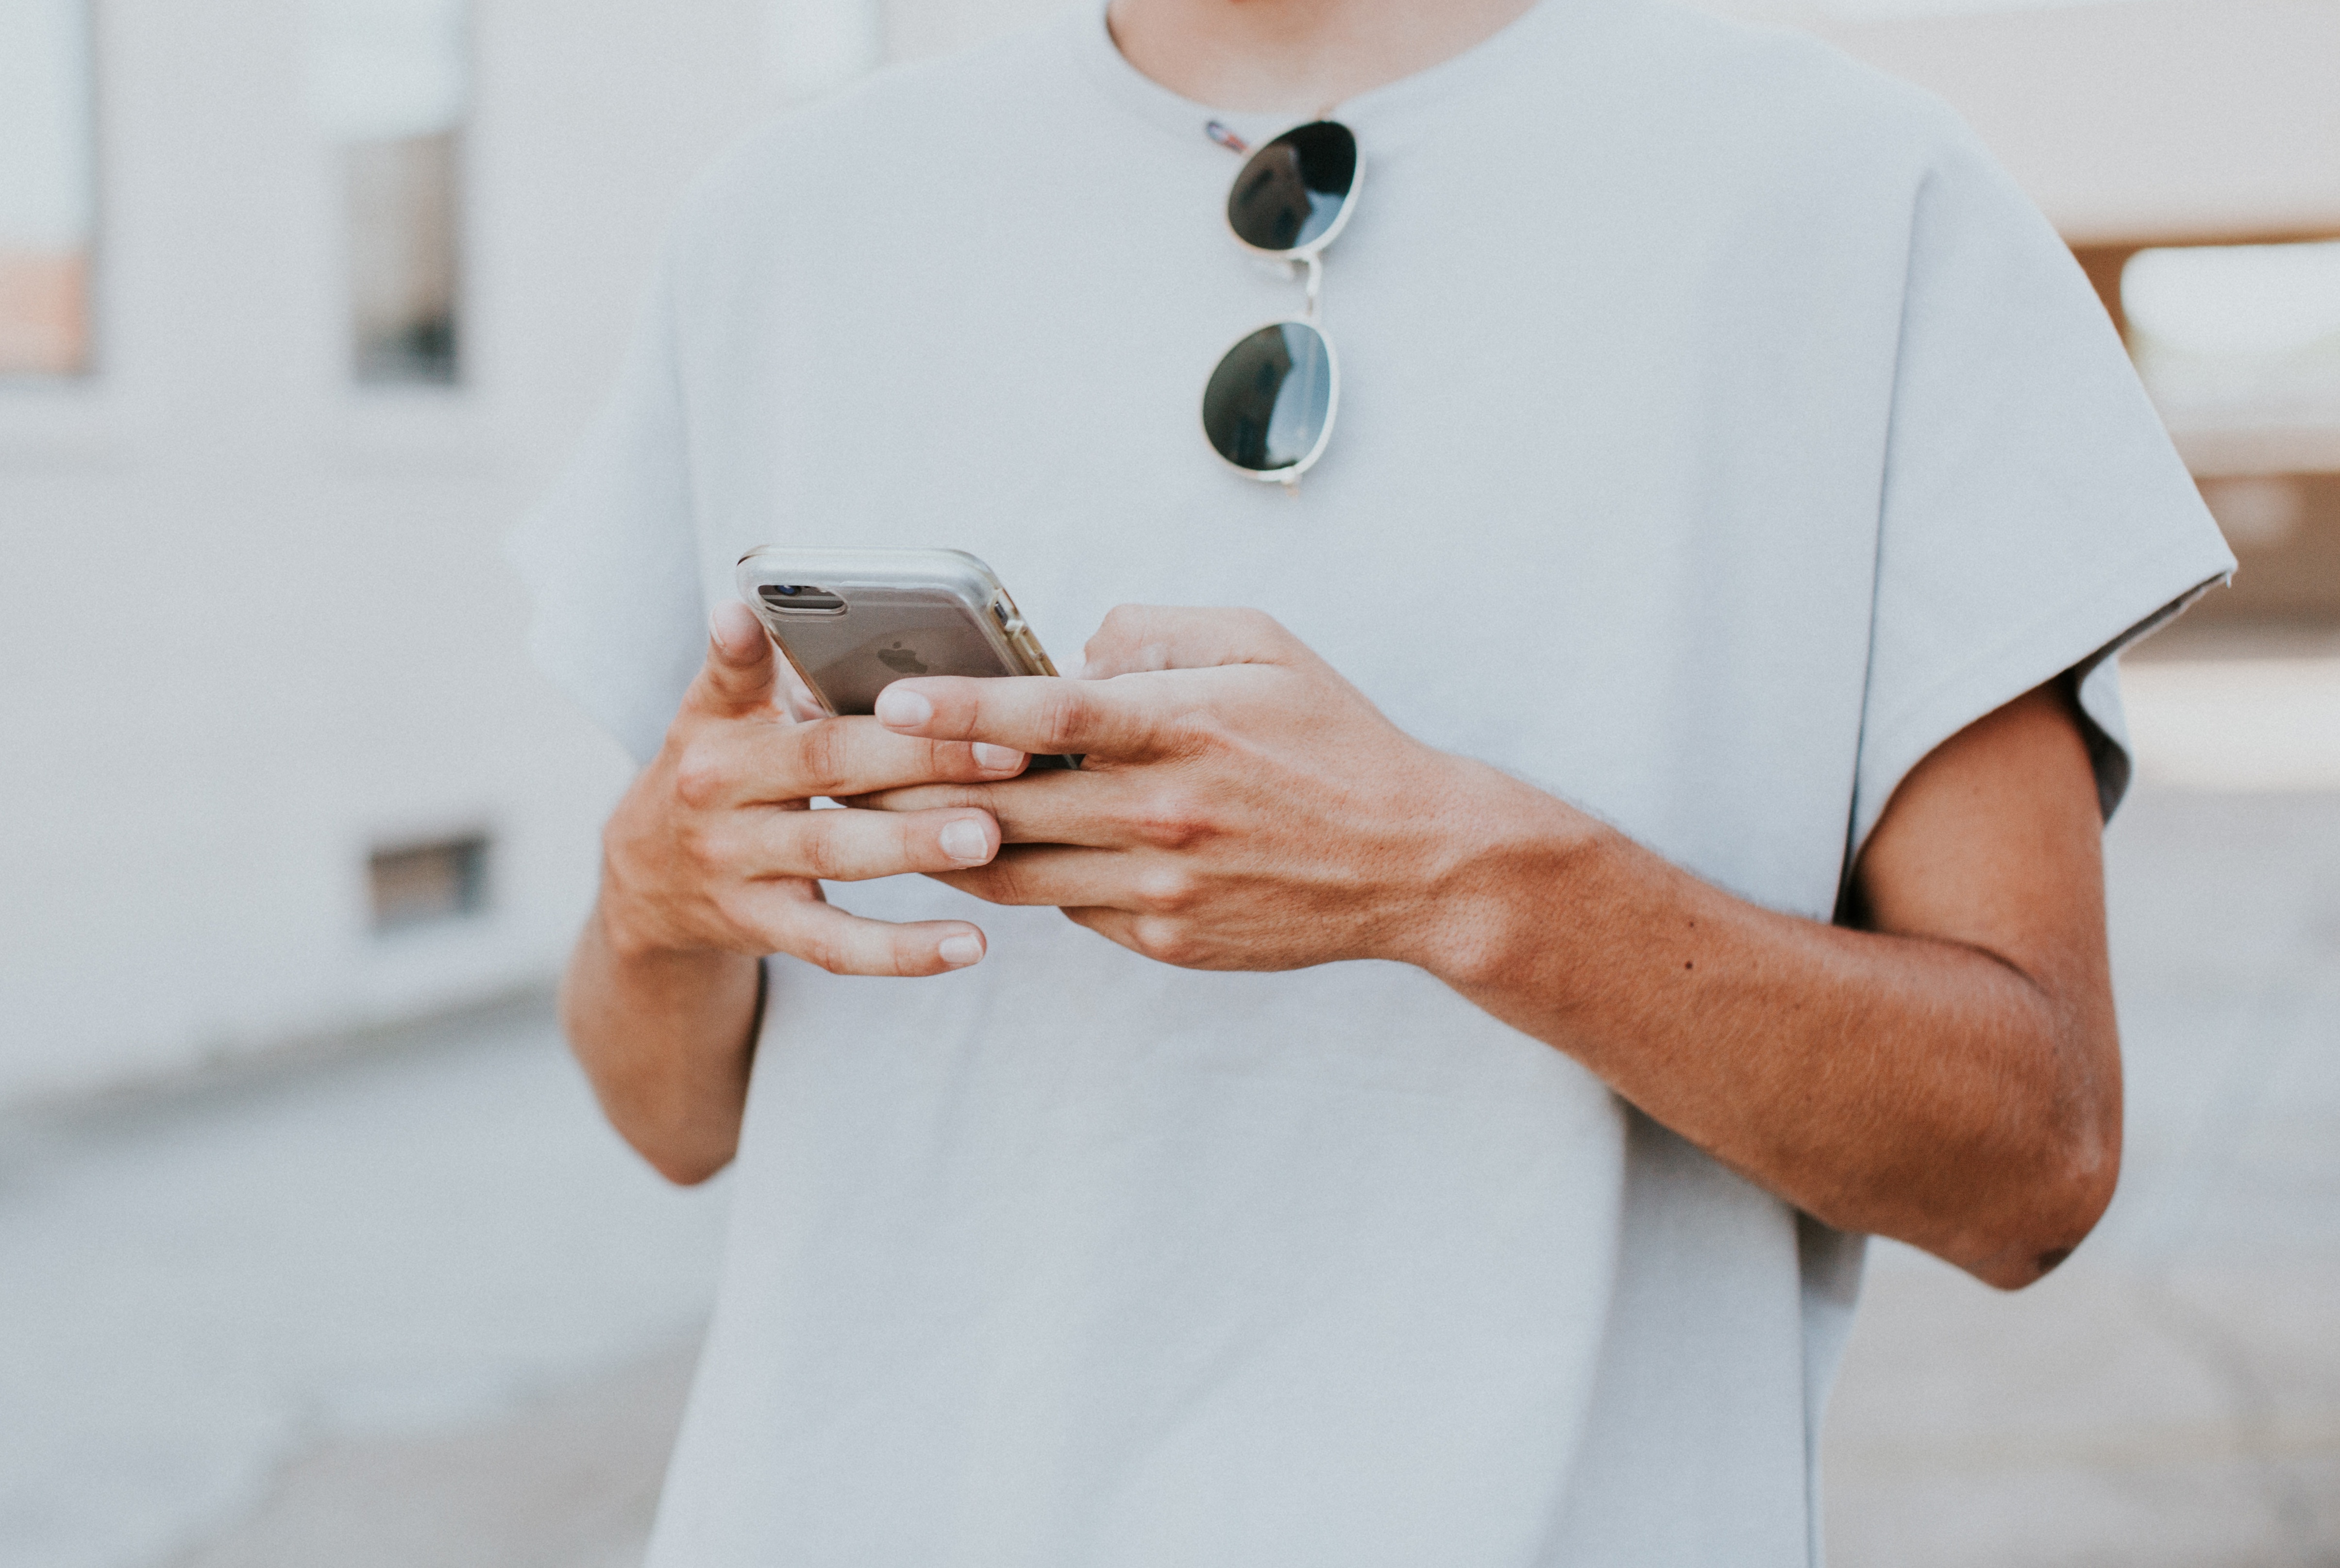
hand, finger, product, neck, photograph, product design, health beauty